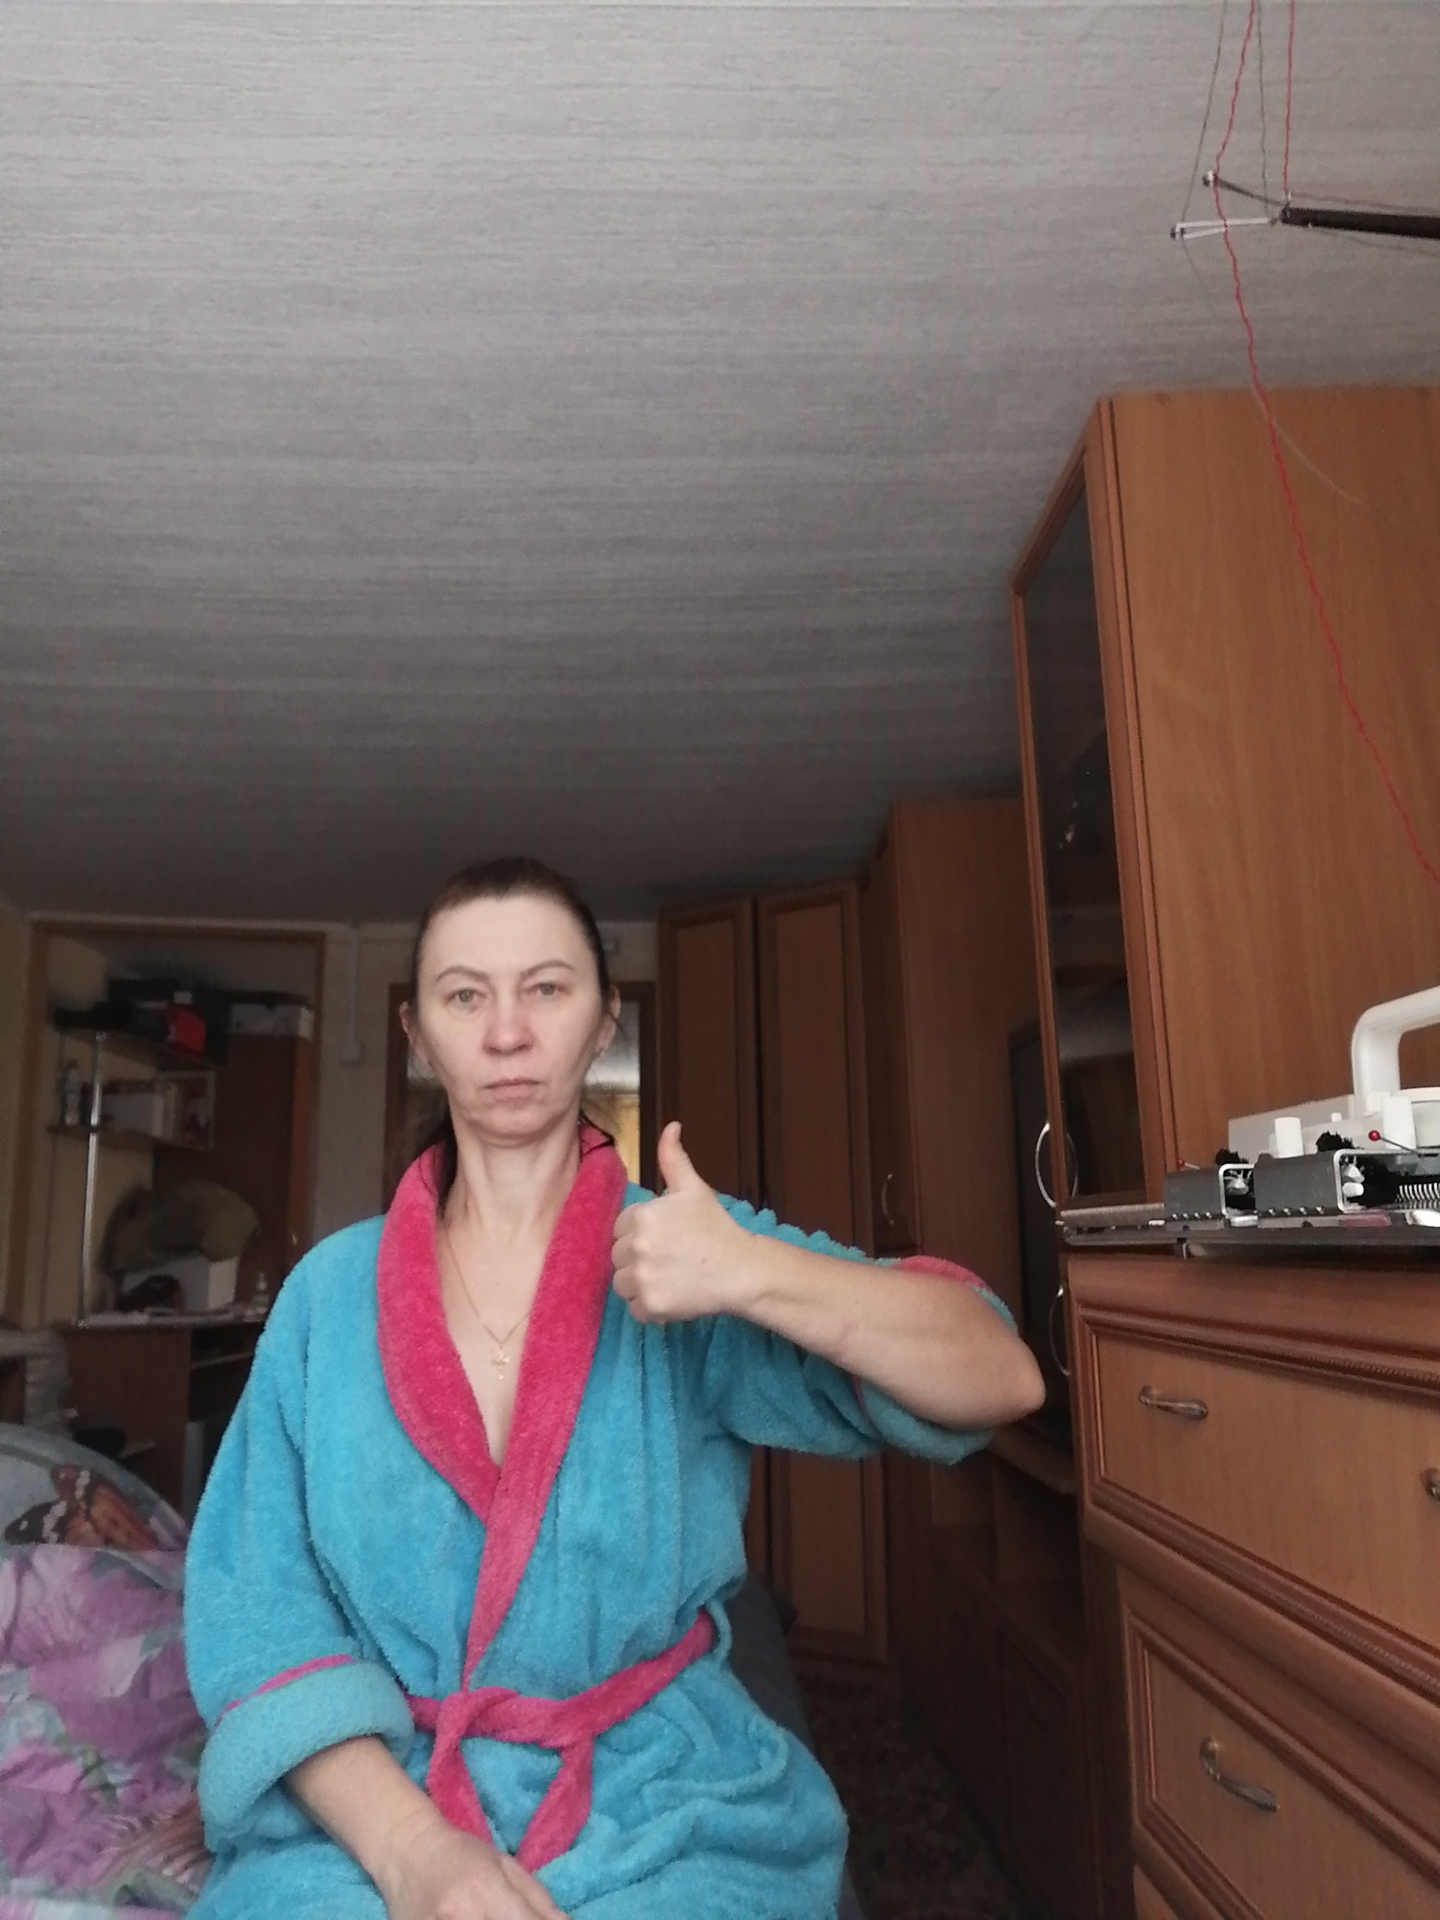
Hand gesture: like